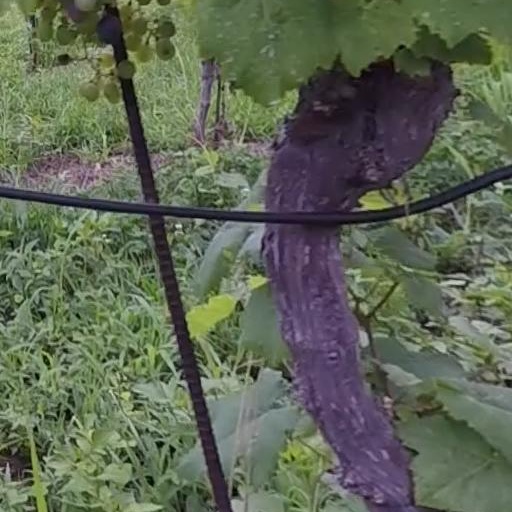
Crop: grape